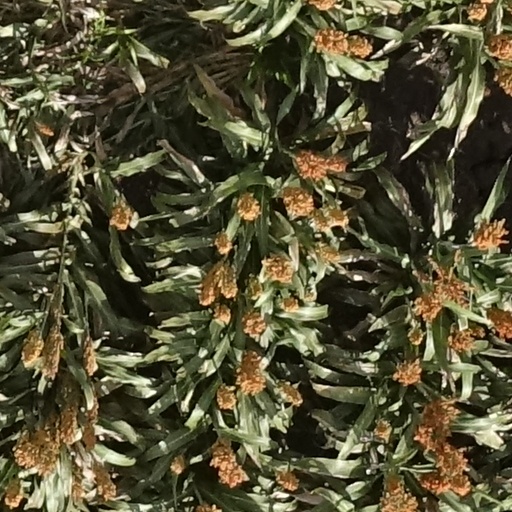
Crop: sorghum